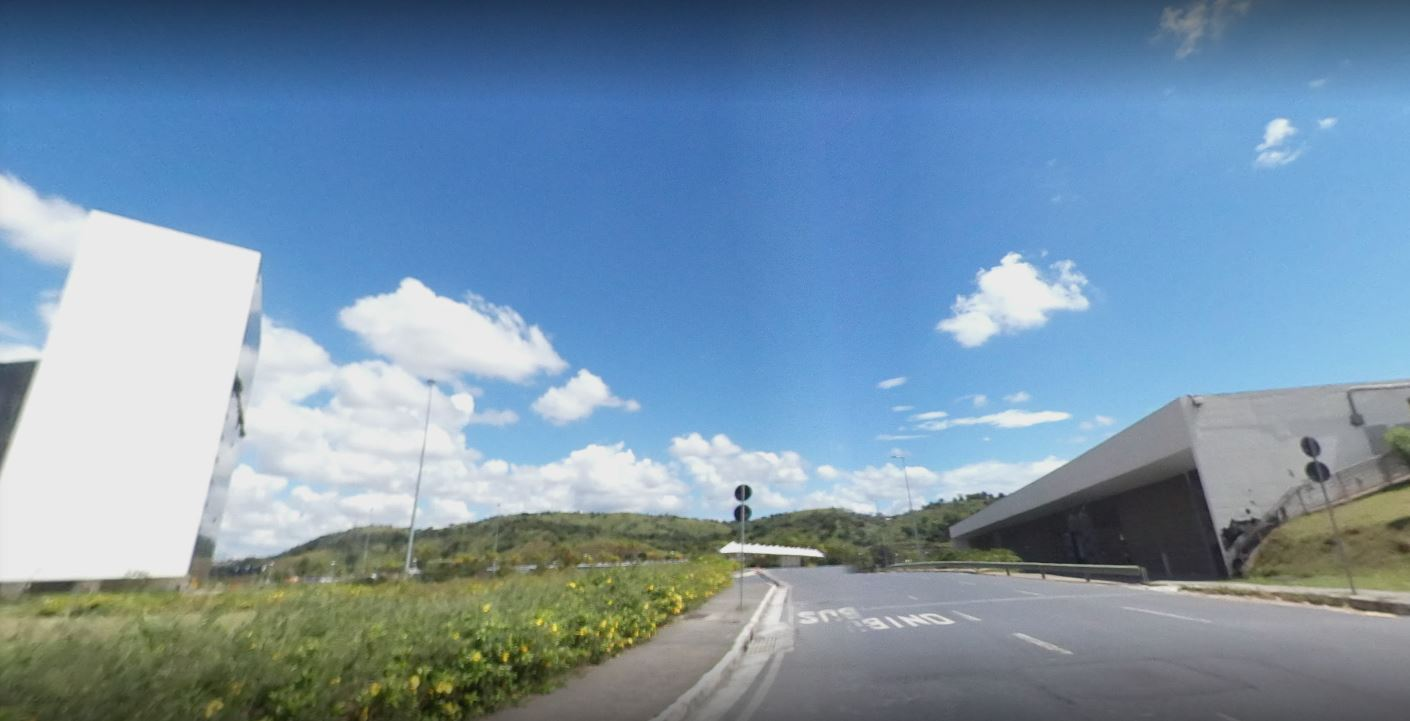
Fire: no
Smoke: no